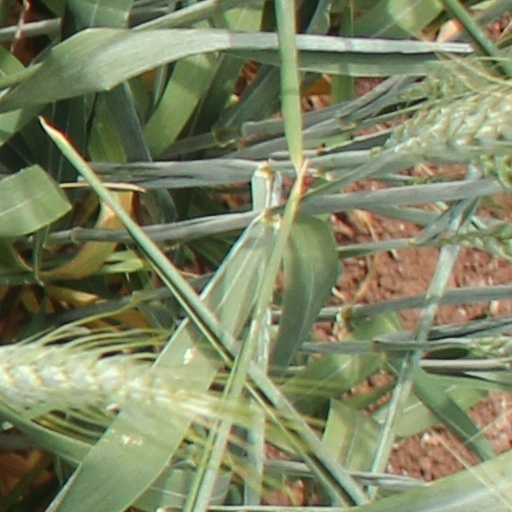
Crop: wheat